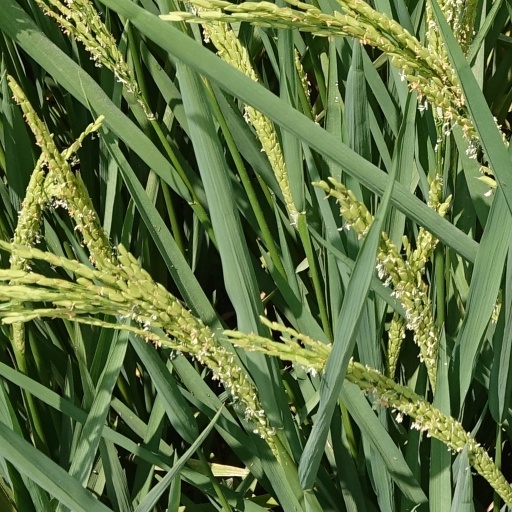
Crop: rice